Question: Please indicate a possible affordance area of drag_suitcase that can be used for holding
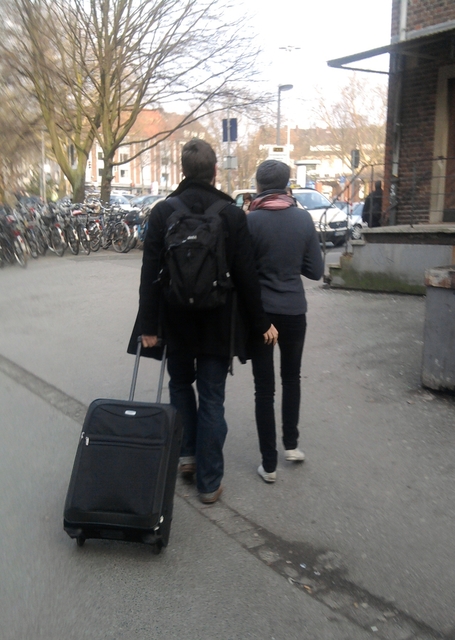
Answer: [130.658, 318.797, 182.387, 359.699]